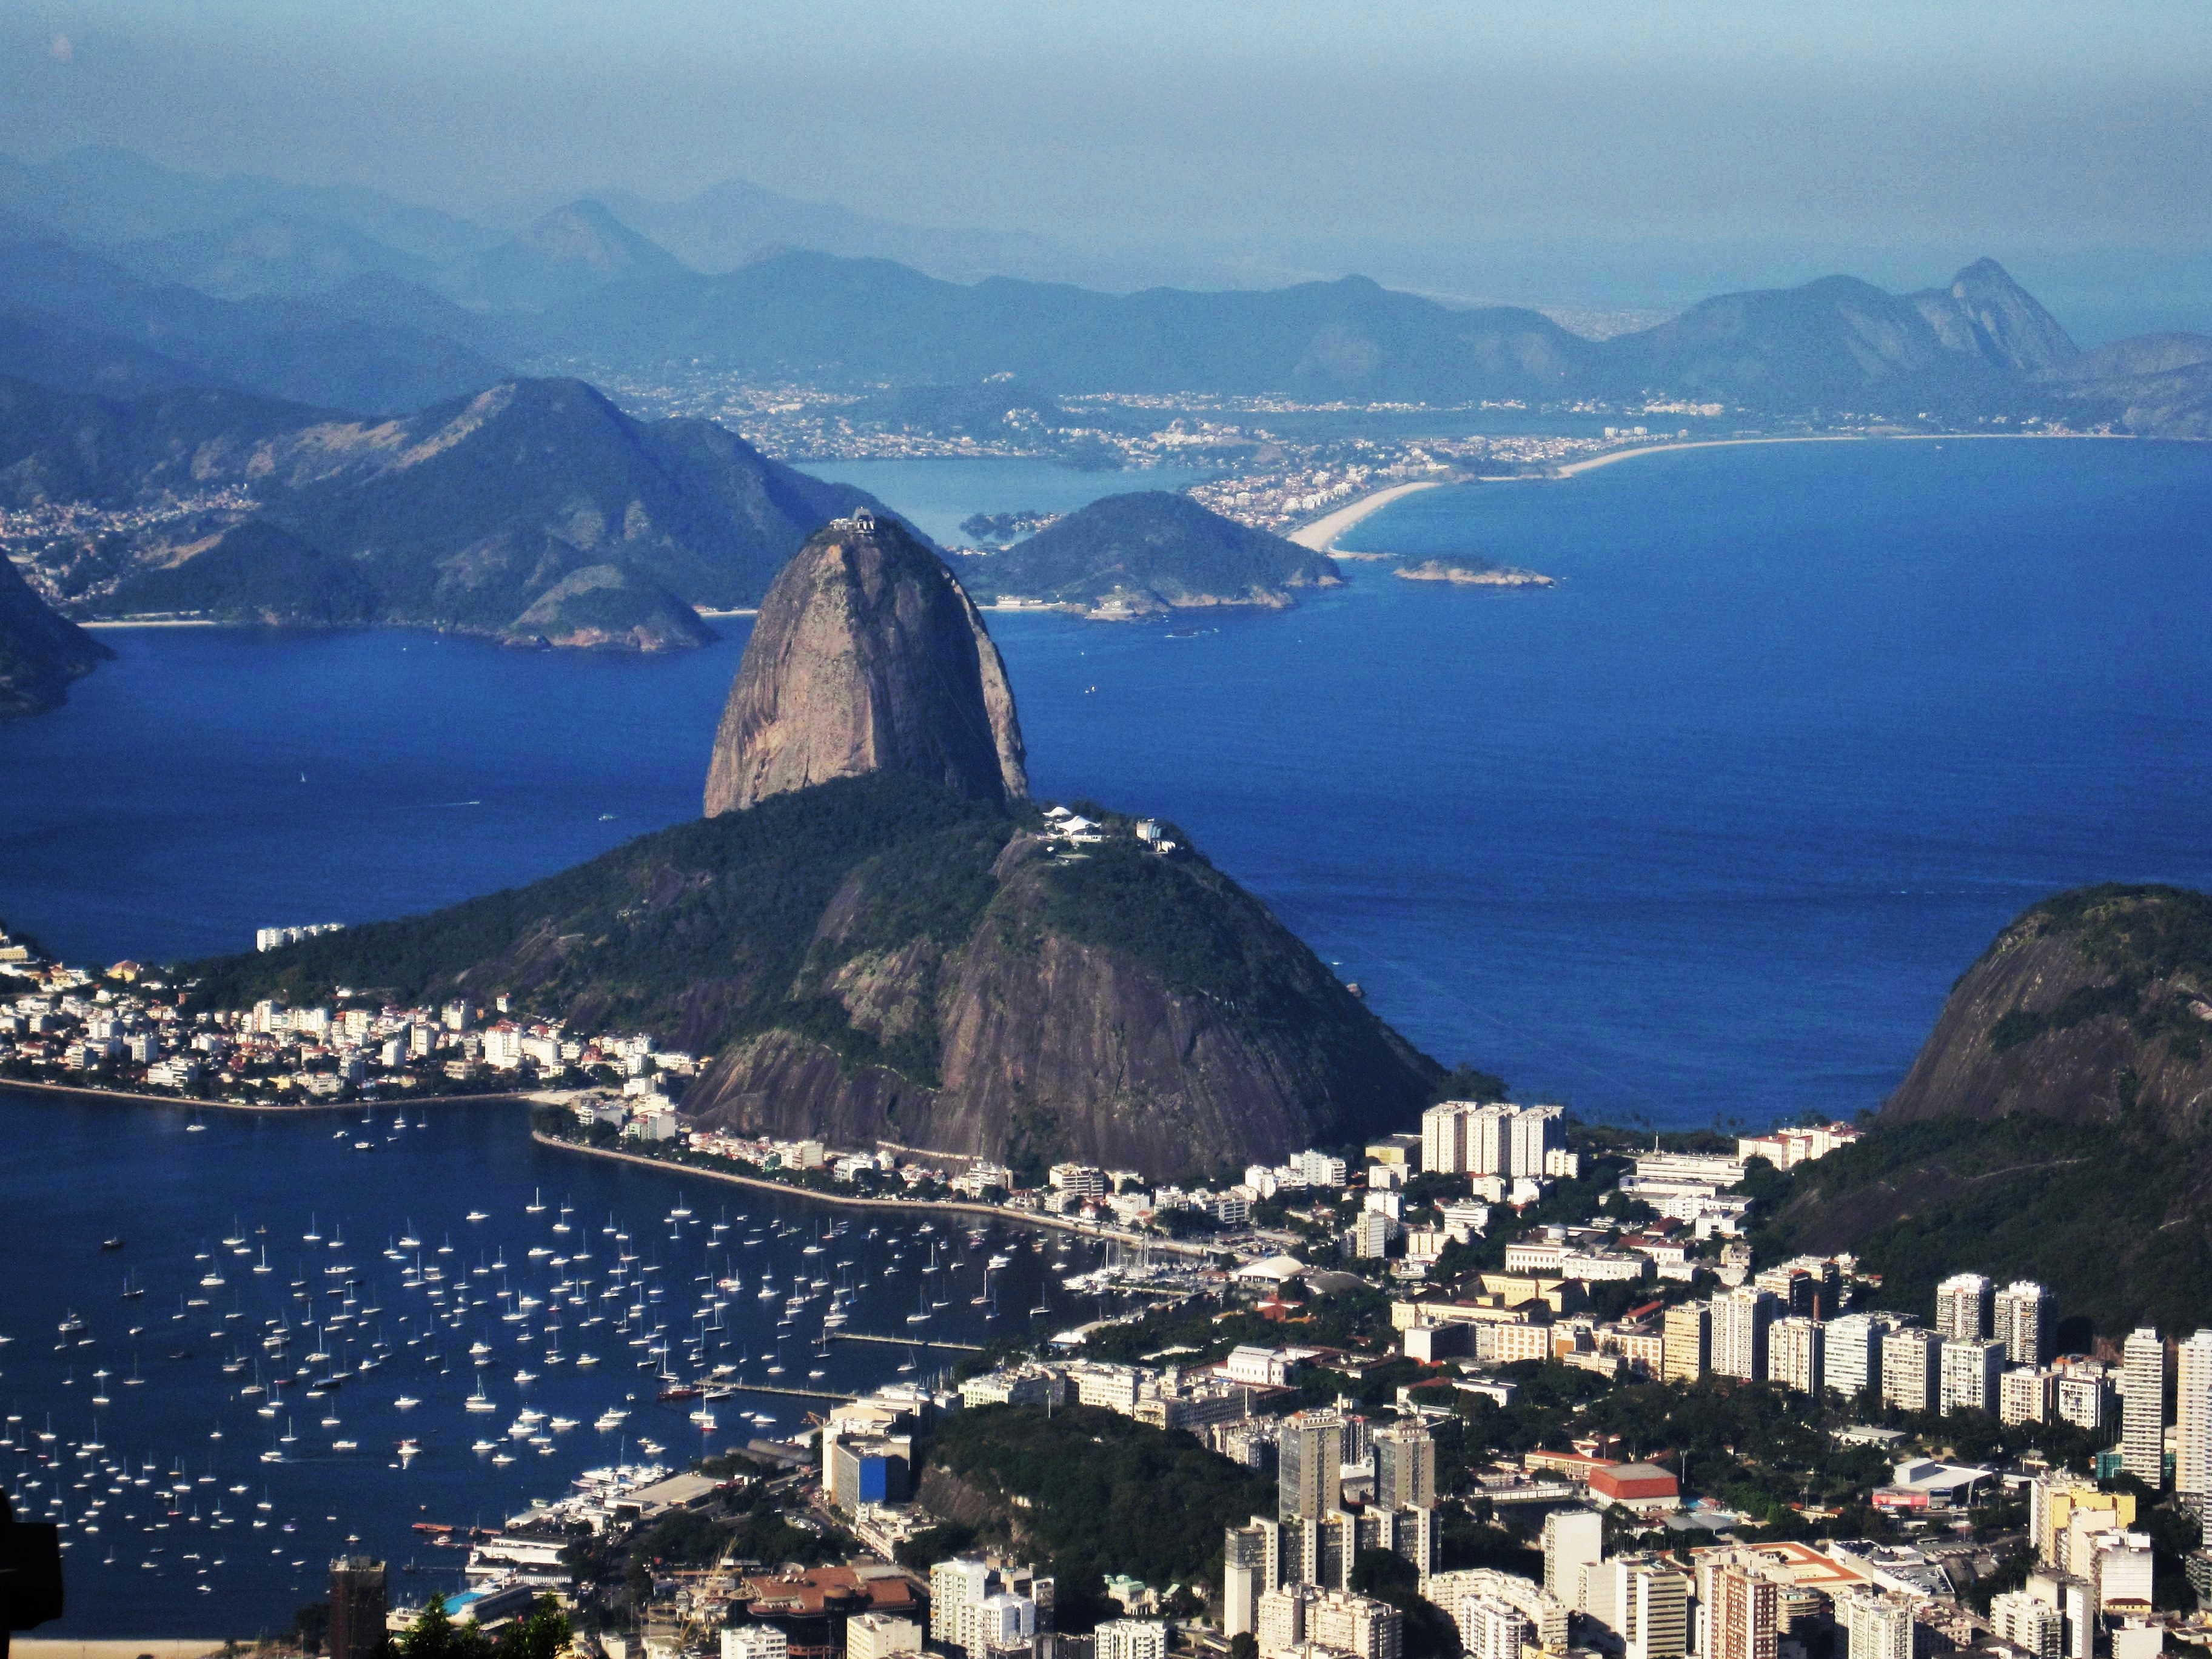
landscape, sea, coast, nature, mountain, lake, town, view, city, mountain range, panorama, holiday, bay, landmark, blue, fjord, tourism, rio de janeiro, places of interest, sunny, fantastic, alps, homes, outlook, rio, beautiful, brasil, famous, brazil, viewpoint, booked, gorgeous, unique, cape, metropolis, stunning, big city, imposing, distant view, foresight, worth a visit, natural wonders, aerial photography, sugarloaf, known, world famous, botafogo, samba city, second largest city in brazil, guanabara bay, breathtaking view, views of the corcovado, rio landmark, vacation country, view of sugar loaf mountain, mountainous landforms